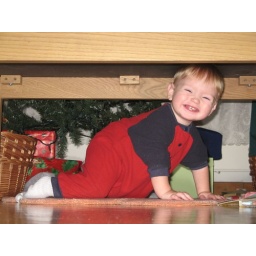
Silly boy underneath the coffee table